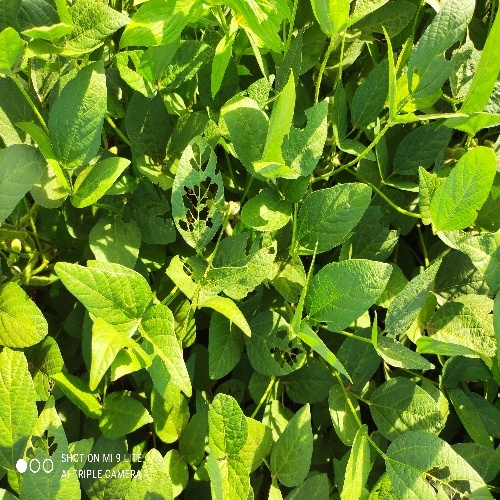
Label: Caterpillar